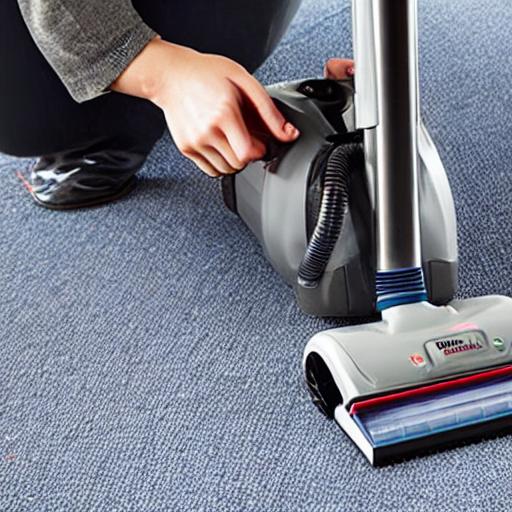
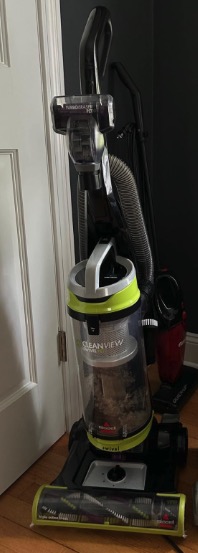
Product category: items_vacuum
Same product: no